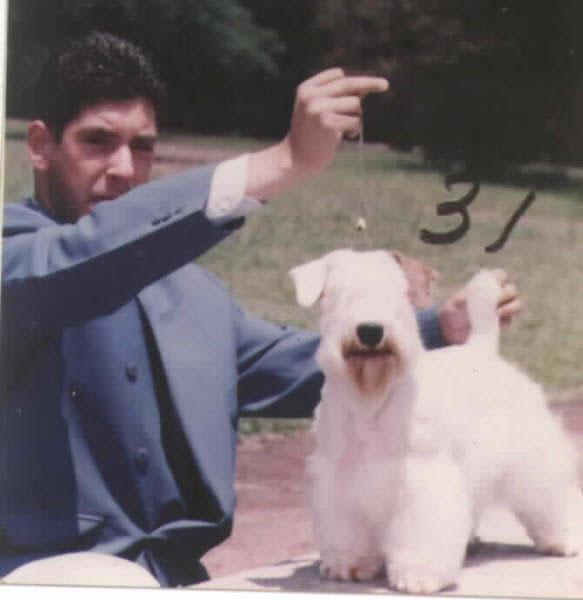
Sealyham_terrier